Red-crested pochard

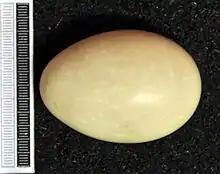
Egg, collection Museum Wiesbaden

The red-crested pochard (Netta rufina) is a large diving duck. The scientific name is derived from Greek "Netta" "duck", and Latin "rufina", "golden-red" (from "rufus", "ruddy"). Its breeding habitat is lowland marshes and lakes in southern Europe and it extends from the steppe and semi-desert areas on the Black Sea to Central Asia and Mongolia, wintering in the Indian Subcontinent and Africa. It is somewhat migratory, and northern birds winter further south into north Africa.